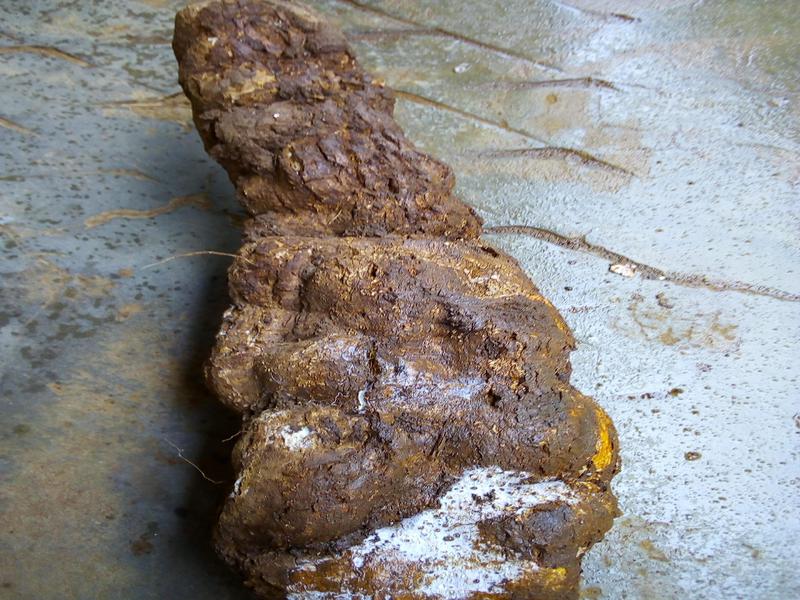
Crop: cassava
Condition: brown_streak_disease